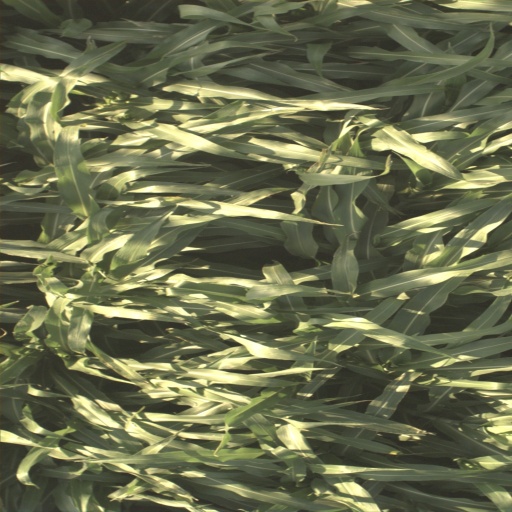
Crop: sorghum